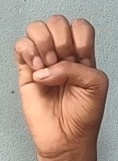
ASL sign: E